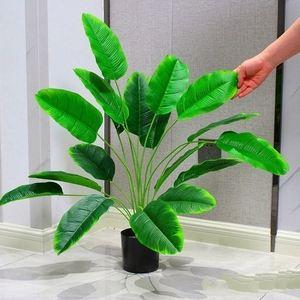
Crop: unknown
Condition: banana